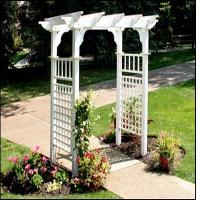
Weather: sun or clear